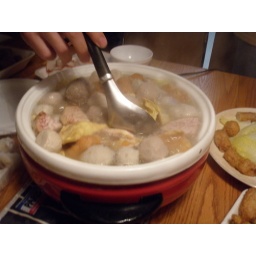
lots of fish balls in the huo guo